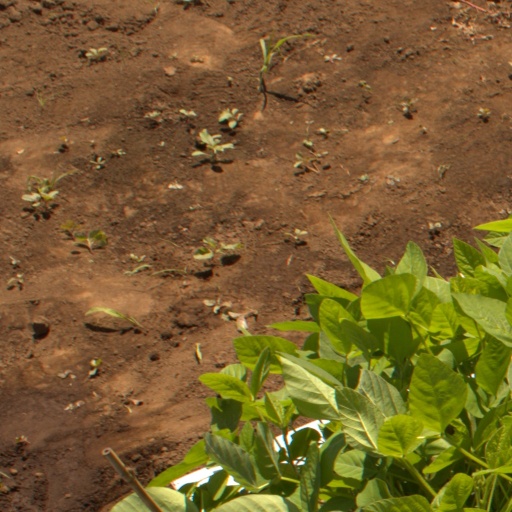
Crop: soybean